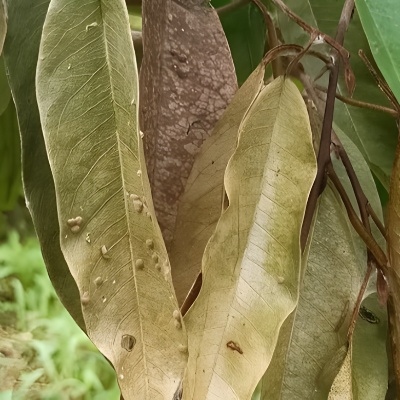
Label: Leaf_Rhizoctonia